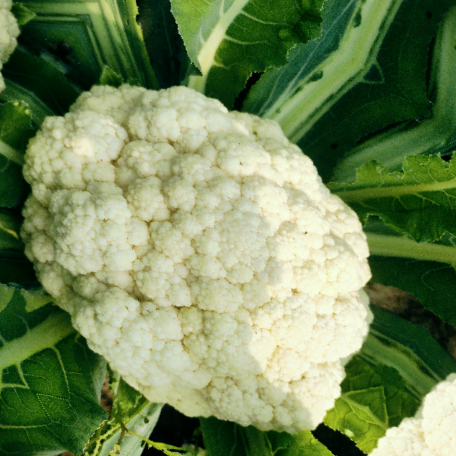
Label: Disease Free